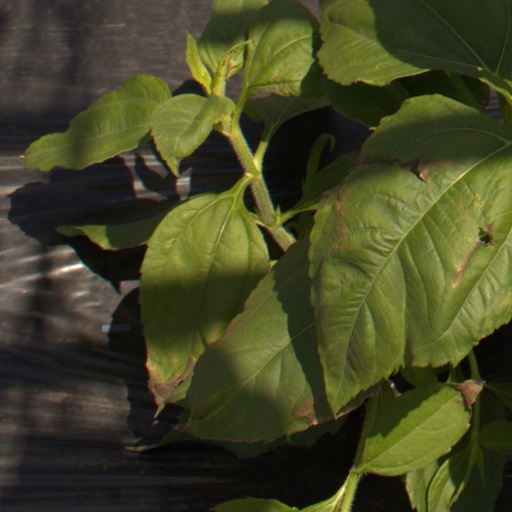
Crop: Jerusalem artichoke